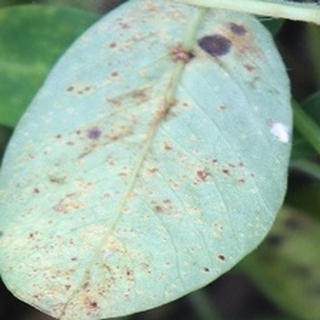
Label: groundnut_rust